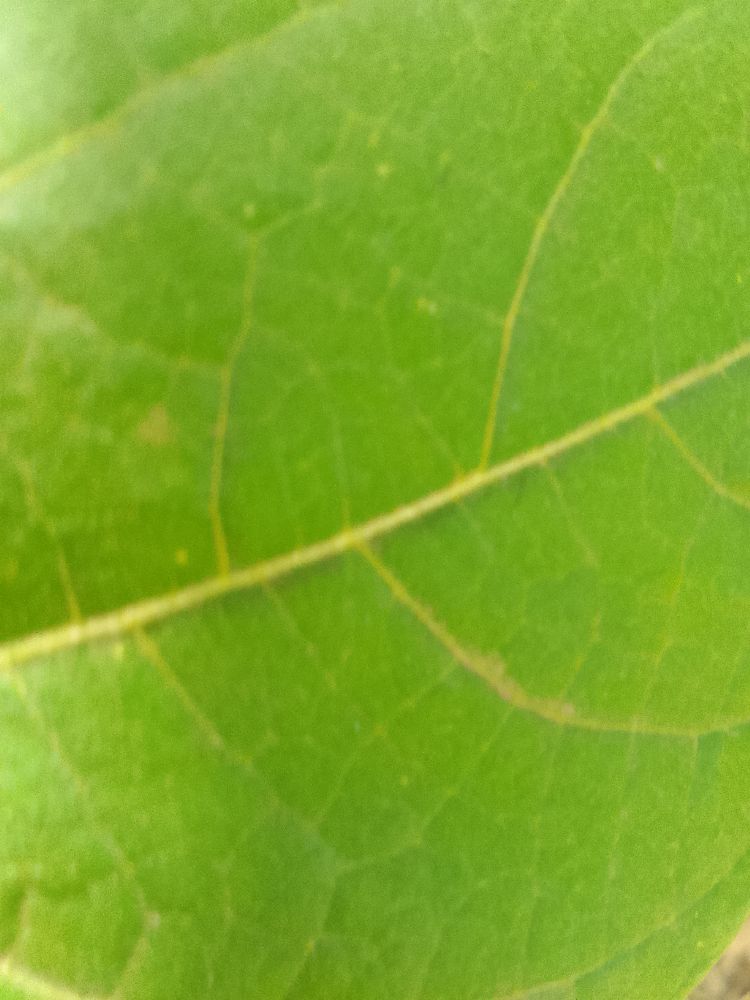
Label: healthy